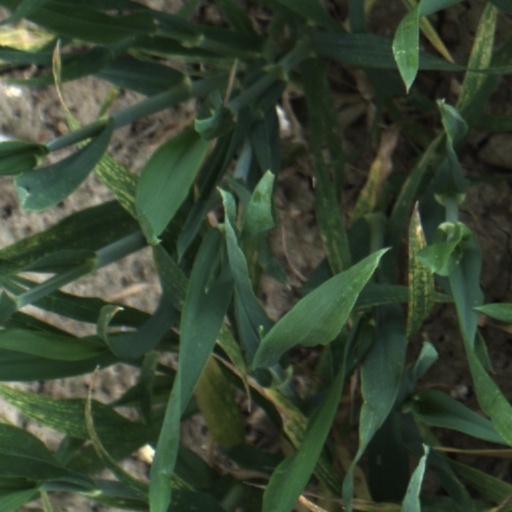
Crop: wheat